Megan Beyer

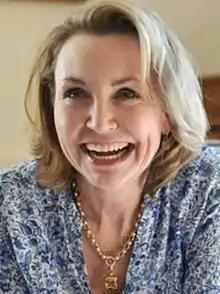
Megan Carroll Beyer in 2018

Megan Carroll Beyer (born June 5, 1957) is an American journalist, activist, and lifelong advocate of women’s rights and gender issues. Beyer is the Director of the Office of Art in Embassies at the U.S. Department of State, appointed by President Joe Biden in 2022. She has served as an advisor to many arts and civic organizations, including Civic Nation, the American Film Institute, and the Better Angels Society.